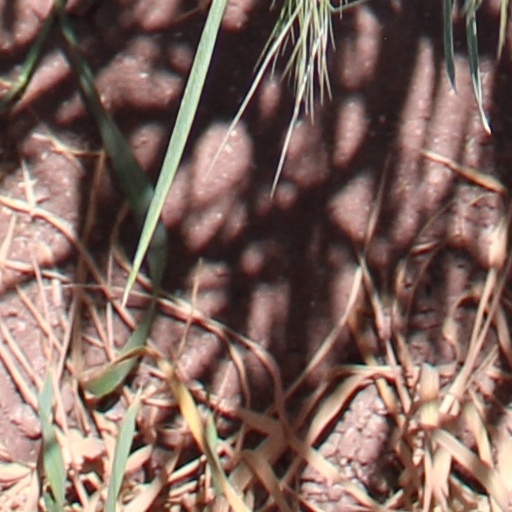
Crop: wheat